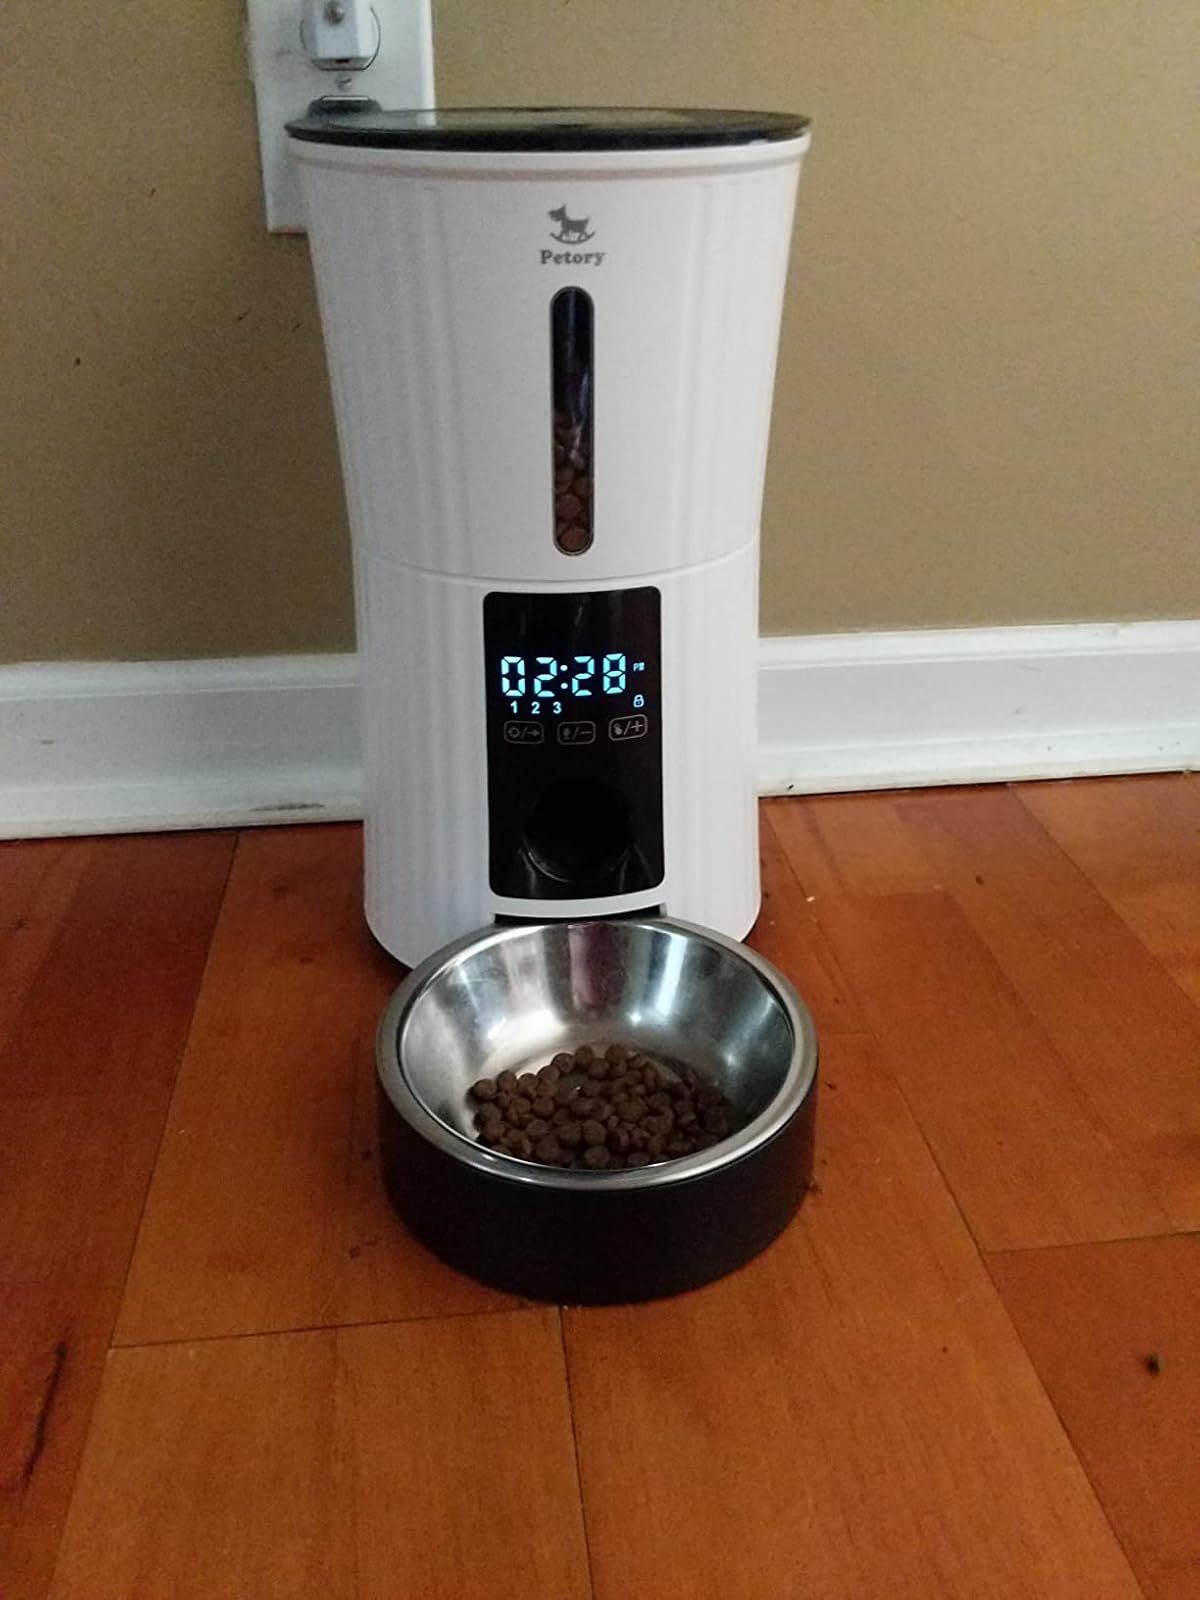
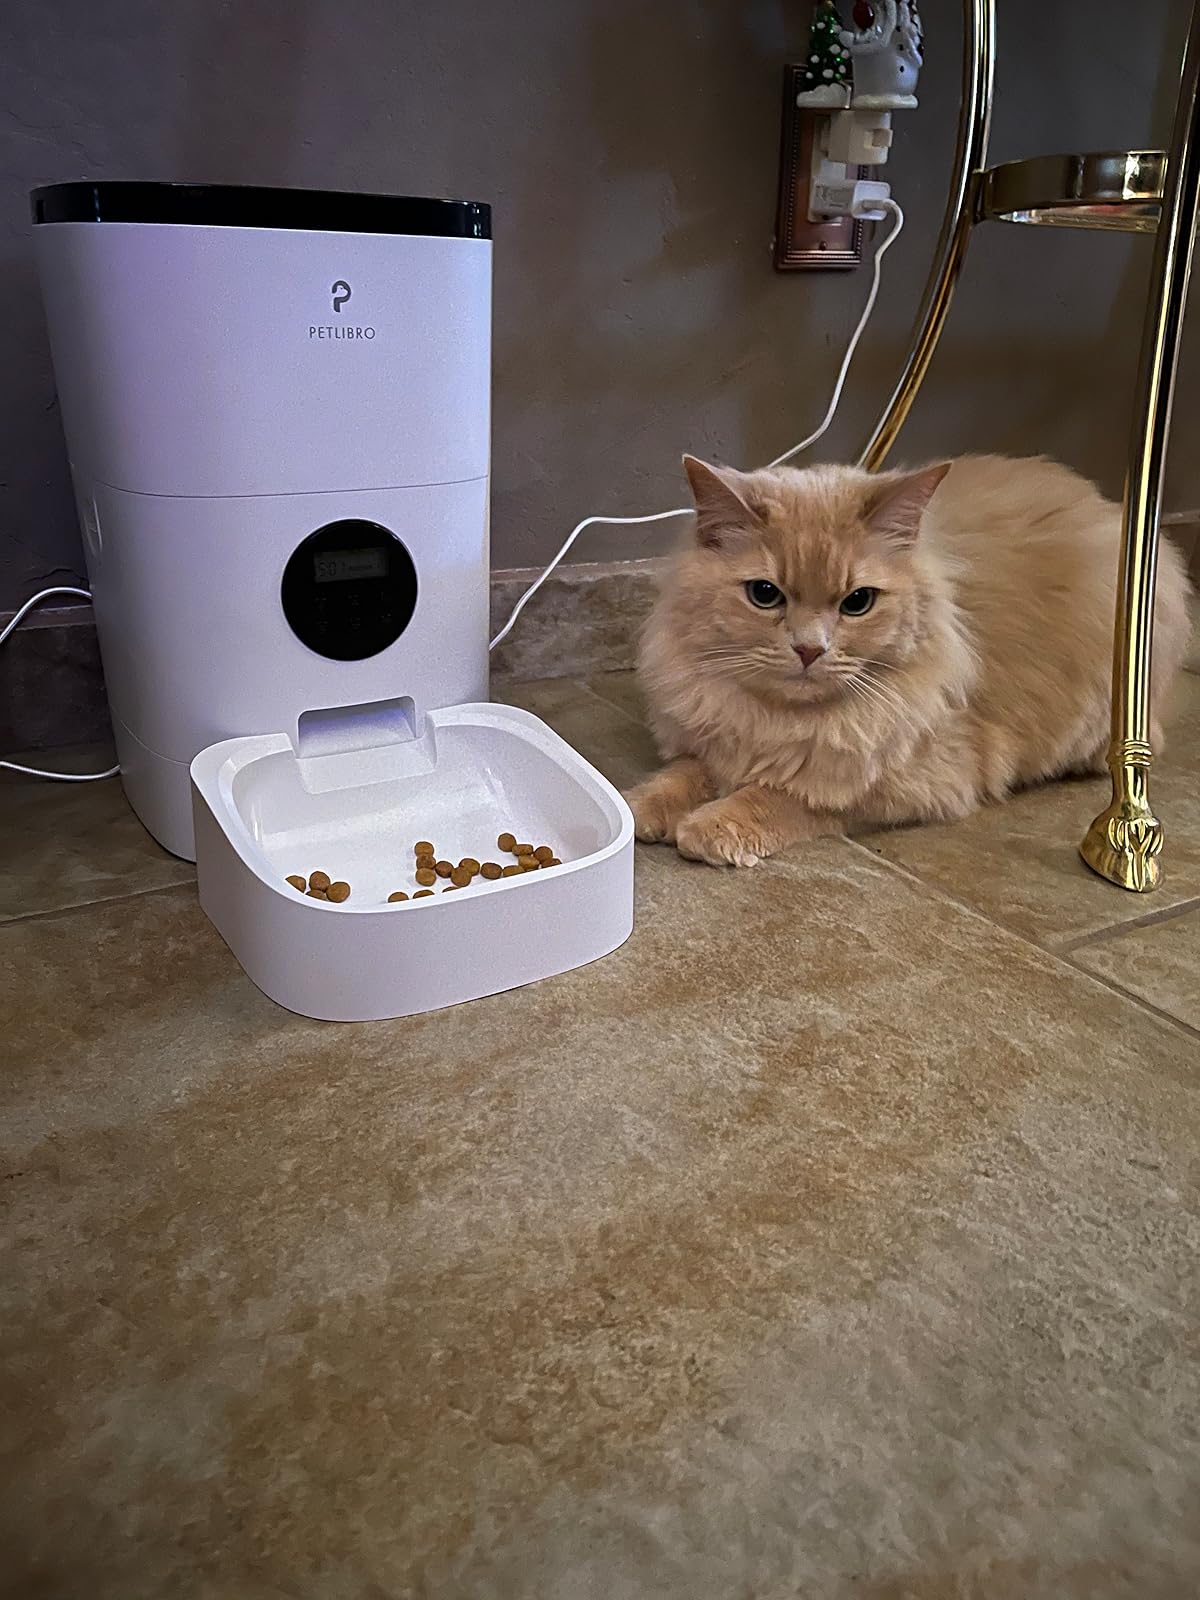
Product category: items_feeder
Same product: no